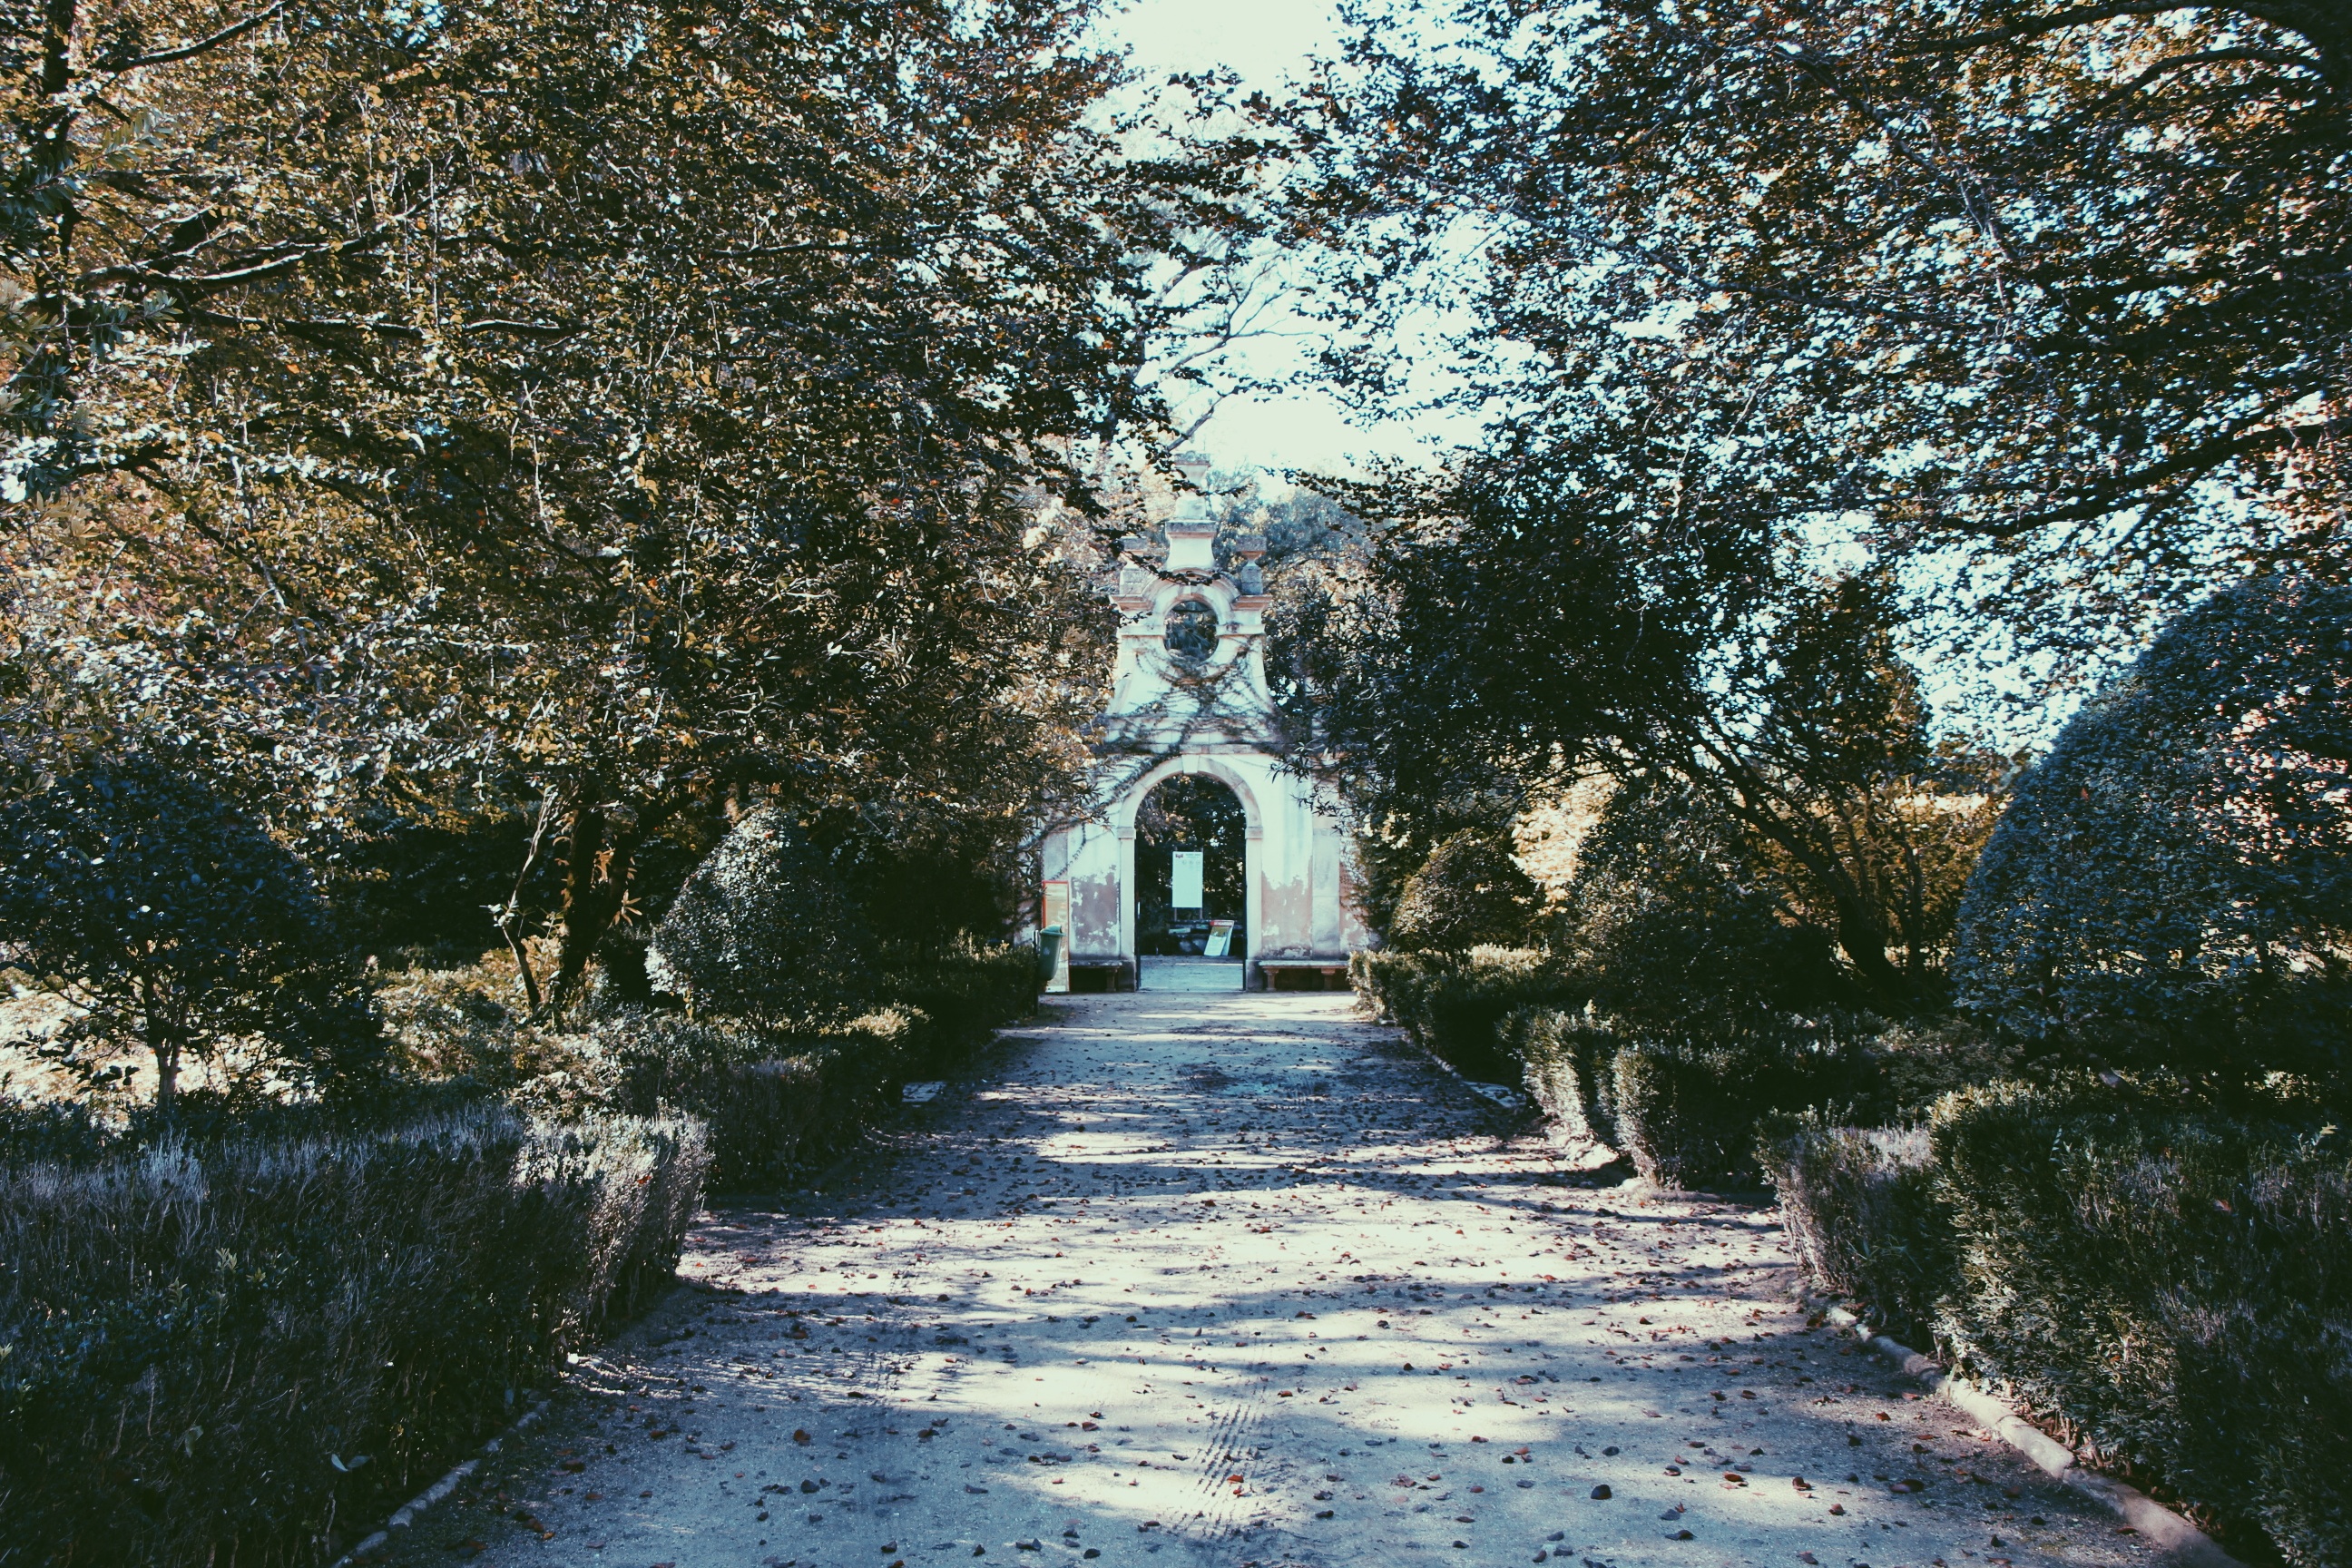
tree, blossom, snow, winter, plant, leaf, flower, autumn, park, garden, season, woodland, woody plant